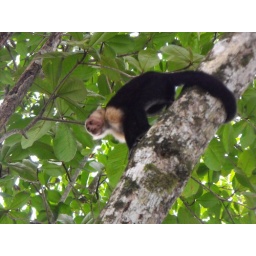
This is a monkey that was at the beach in Costa Rica.